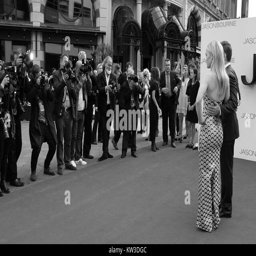
actors attend the film premiere